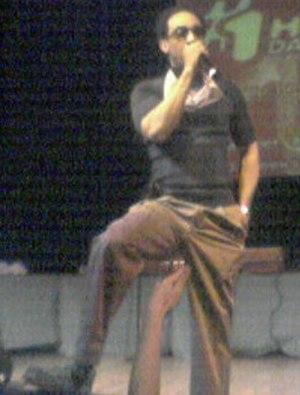
Prince Paul, de son vrai nom Paul Huston, est un DJ, producteur et compositeur de musique hip-hop né le 2 avril 1967 à Amityville. Il était producteur du collectif De La Soul et Gravediggaz, ainsi qu'une figure emblématique du hip-hop alternatif.